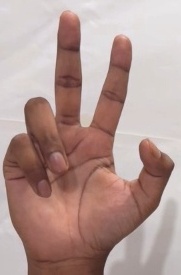
ASL sign: 3